Aoraki / Mount Cook

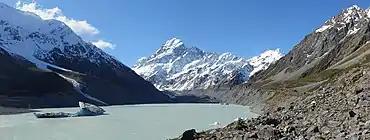
Aoraki / Mount Cook as seen from the end of the Hooker Valley Track, with the Hooker Glacier's moraine lake in the foreground.

The Southern Alps in the South Island were formed by tectonic uplifting and pressure as the Pacific and Indo-Australian Plates collided along the island's western coast. The uplifting continues, raising Aoraki / Mount Cook an average of each year. However, erosive forces are also powerful shapers of the mountains. The severe weather is due to the mountain's jutting into powerful westerly winds of the Roaring Forties which run around approximately 45°S latitude, south of both Africa and Australia. The Southern Alps are the first obstacle the winds encounter after South America, having moved east across the Southern Ocean.